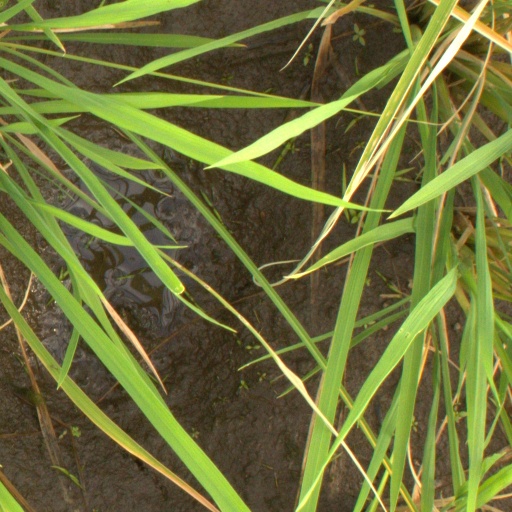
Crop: rice